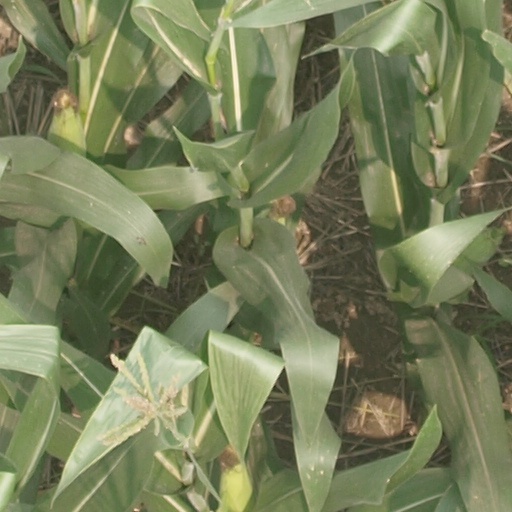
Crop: maize; corn